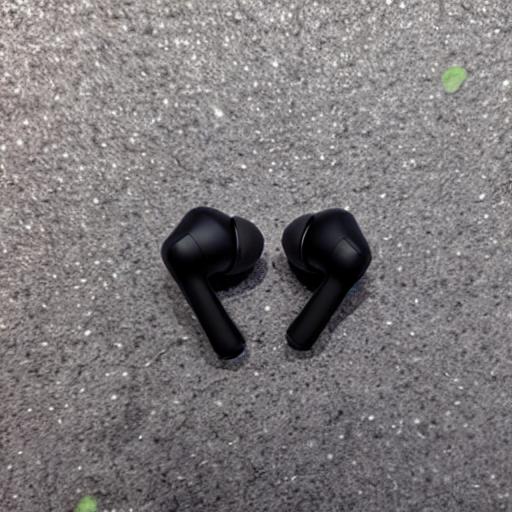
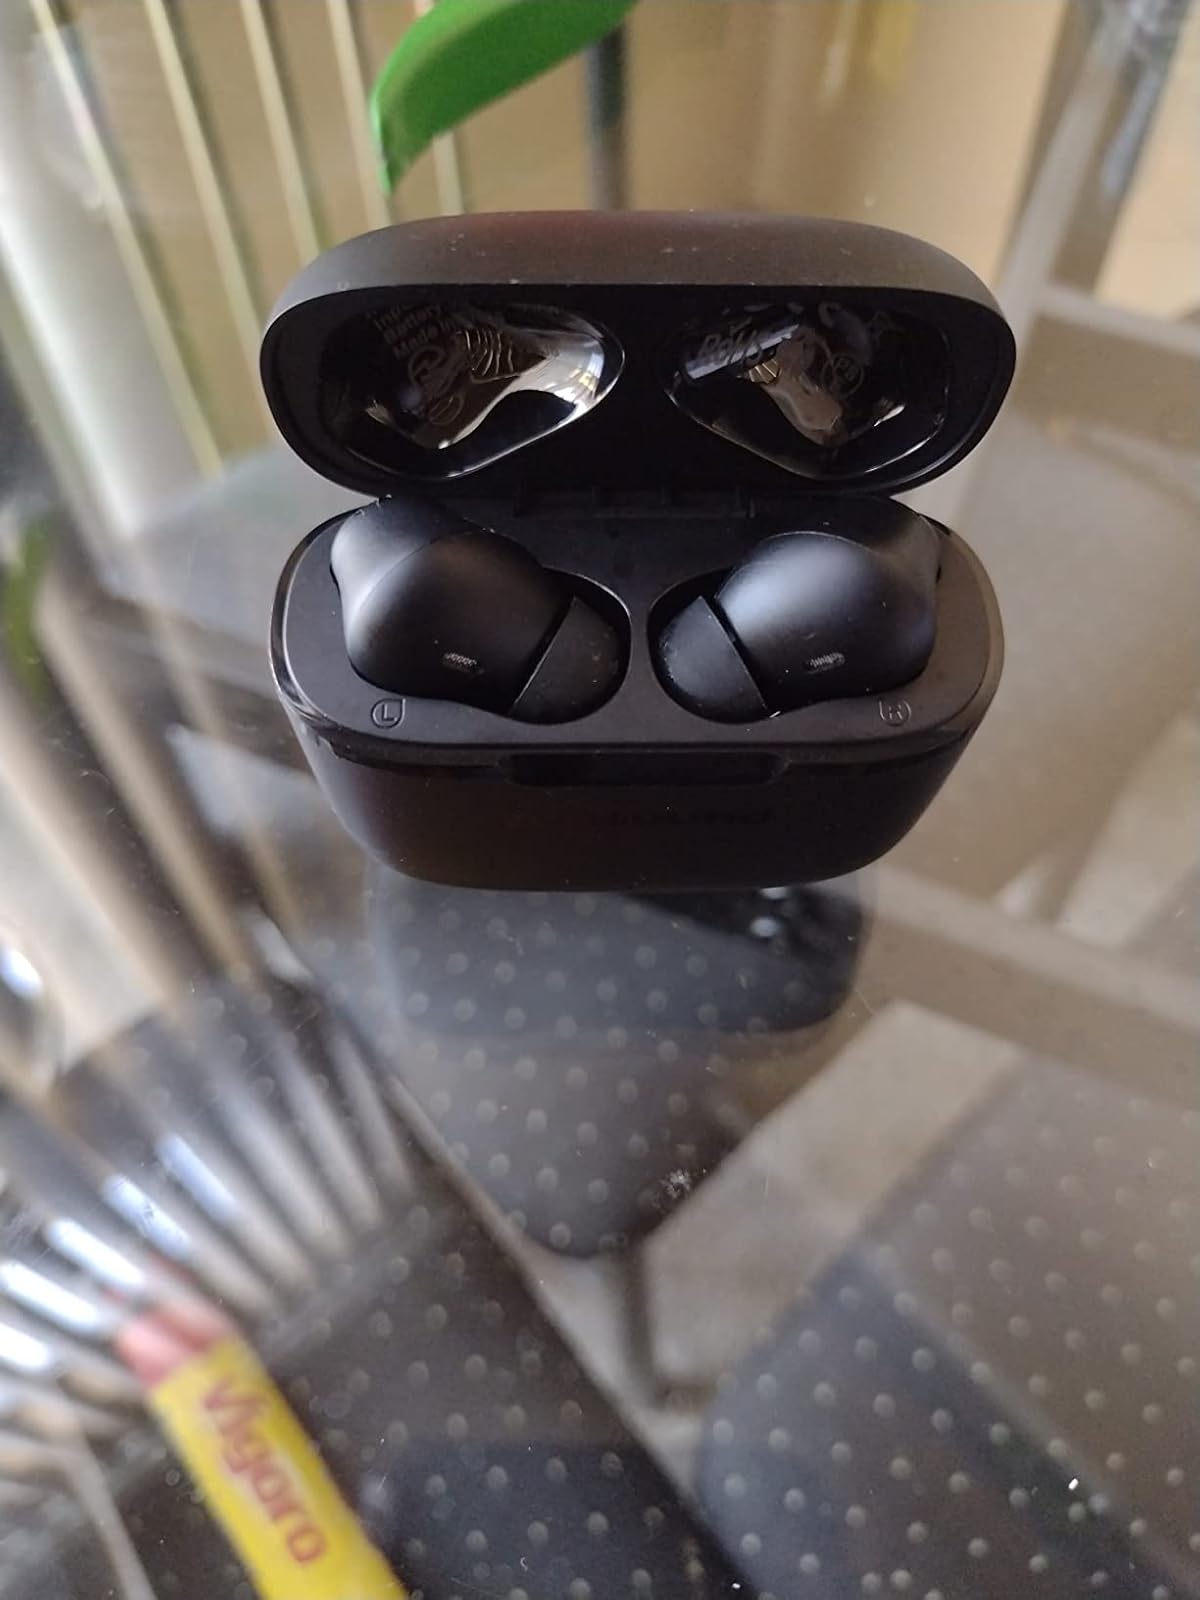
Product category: earbuds
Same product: no